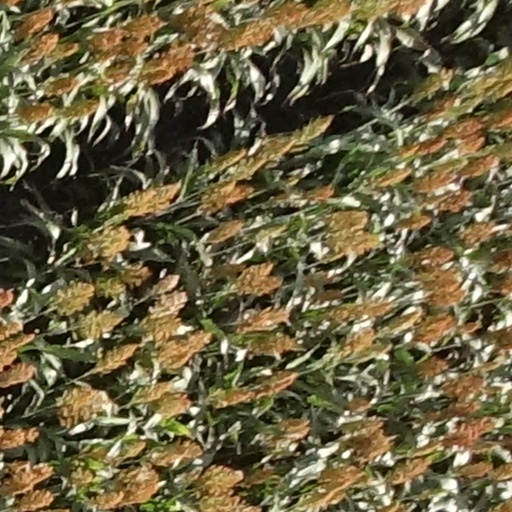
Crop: sorghum